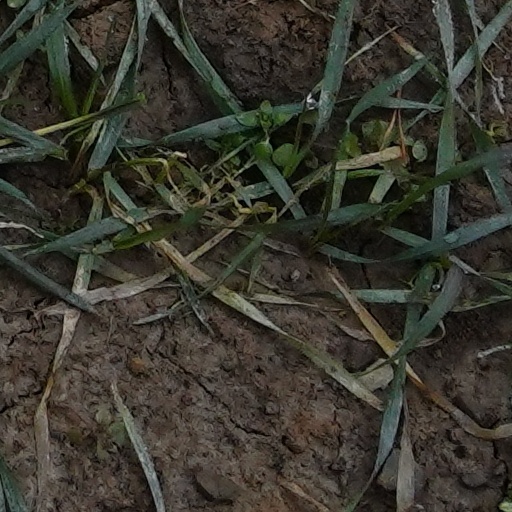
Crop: wheat